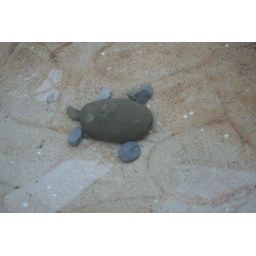
Cute stone turtles in fountain